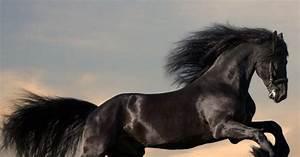
horse